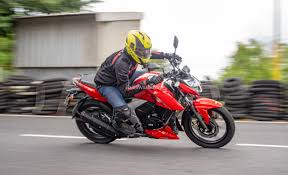
Vehicle type: Motorcycles